Balita Pilipinas Primetime

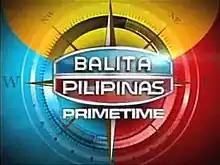
Title card

"Primetime" is a Philippine television news broadcasting show broadcast by GMA News TV. Anchored by Arnold Clavio, it premiered on March 5, 2011. The show concluded on February 15, 2014.